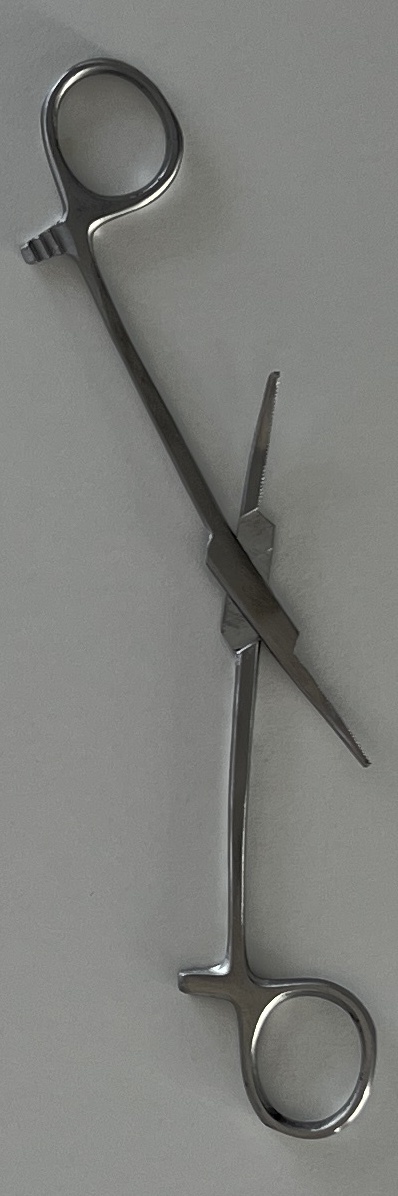
Hinged instrument state: open